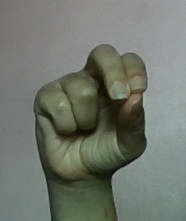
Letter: gaaf